History of the Constitution of the Roman Republic

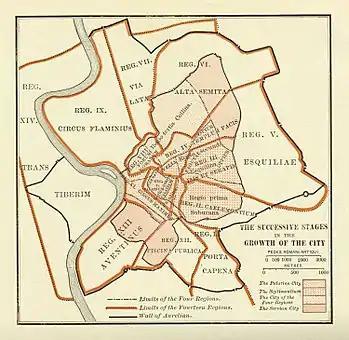
Growth of the city region during the kingdom

The constitutional changes which occurred immediately after the revolution were probably not as extensive as the legends suggest, as the most important constitutional change probably concerned the chief executive. Before the revolution, a king ("rex") was elected by the senators ("patres" or "fathers") for a life term, but now two "praetores" ("leaders") were elected by the citizens for an annual term. These magistrates were eventually called "consuls" (Latin for "those who walk together"), and each consul checked his colleague, while their limited term in office opened them up to prosecution if they abused the powers of their office. The chief executive was still vested with the same grade of "imperium" ("command") powers as was the old king, and the powers of each of the two consuls, when exercised together, were no different than were those of the old king. In the immediate aftermath of the revolution, the Roman Senate and the Roman assemblies were nearly as powerless as they had been under the monarchy.